City of Nottingham Water Department

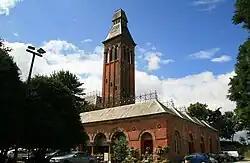
Bestwood Pumping Station was the last to be built by the Nottingham Waterworks Company in 1871.

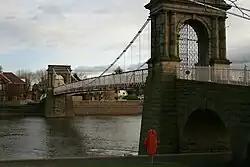
Wilford Suspension Bridge

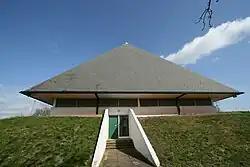
Ompton Pumping Station is a borehole site, opened in 1969.

The Nottingham Inclosure Act 1845 allowed the city to expand onto the surrounding land. The water companies had been in open competition for more than a decade, with no legal boundaries to define which areas each could supply, but to meet the challenges of the enlarging city, the (8 & 9 Vict. c. xix) was also obtained, which formally merged the three companies into one, to be known as Nottingham Waterworks Company. Hawksley, as the most prominent engineer involved with any of the original enterprises, became consulting engineer for the new company, a position that he held until it was taken over by the Corporation in 1879.